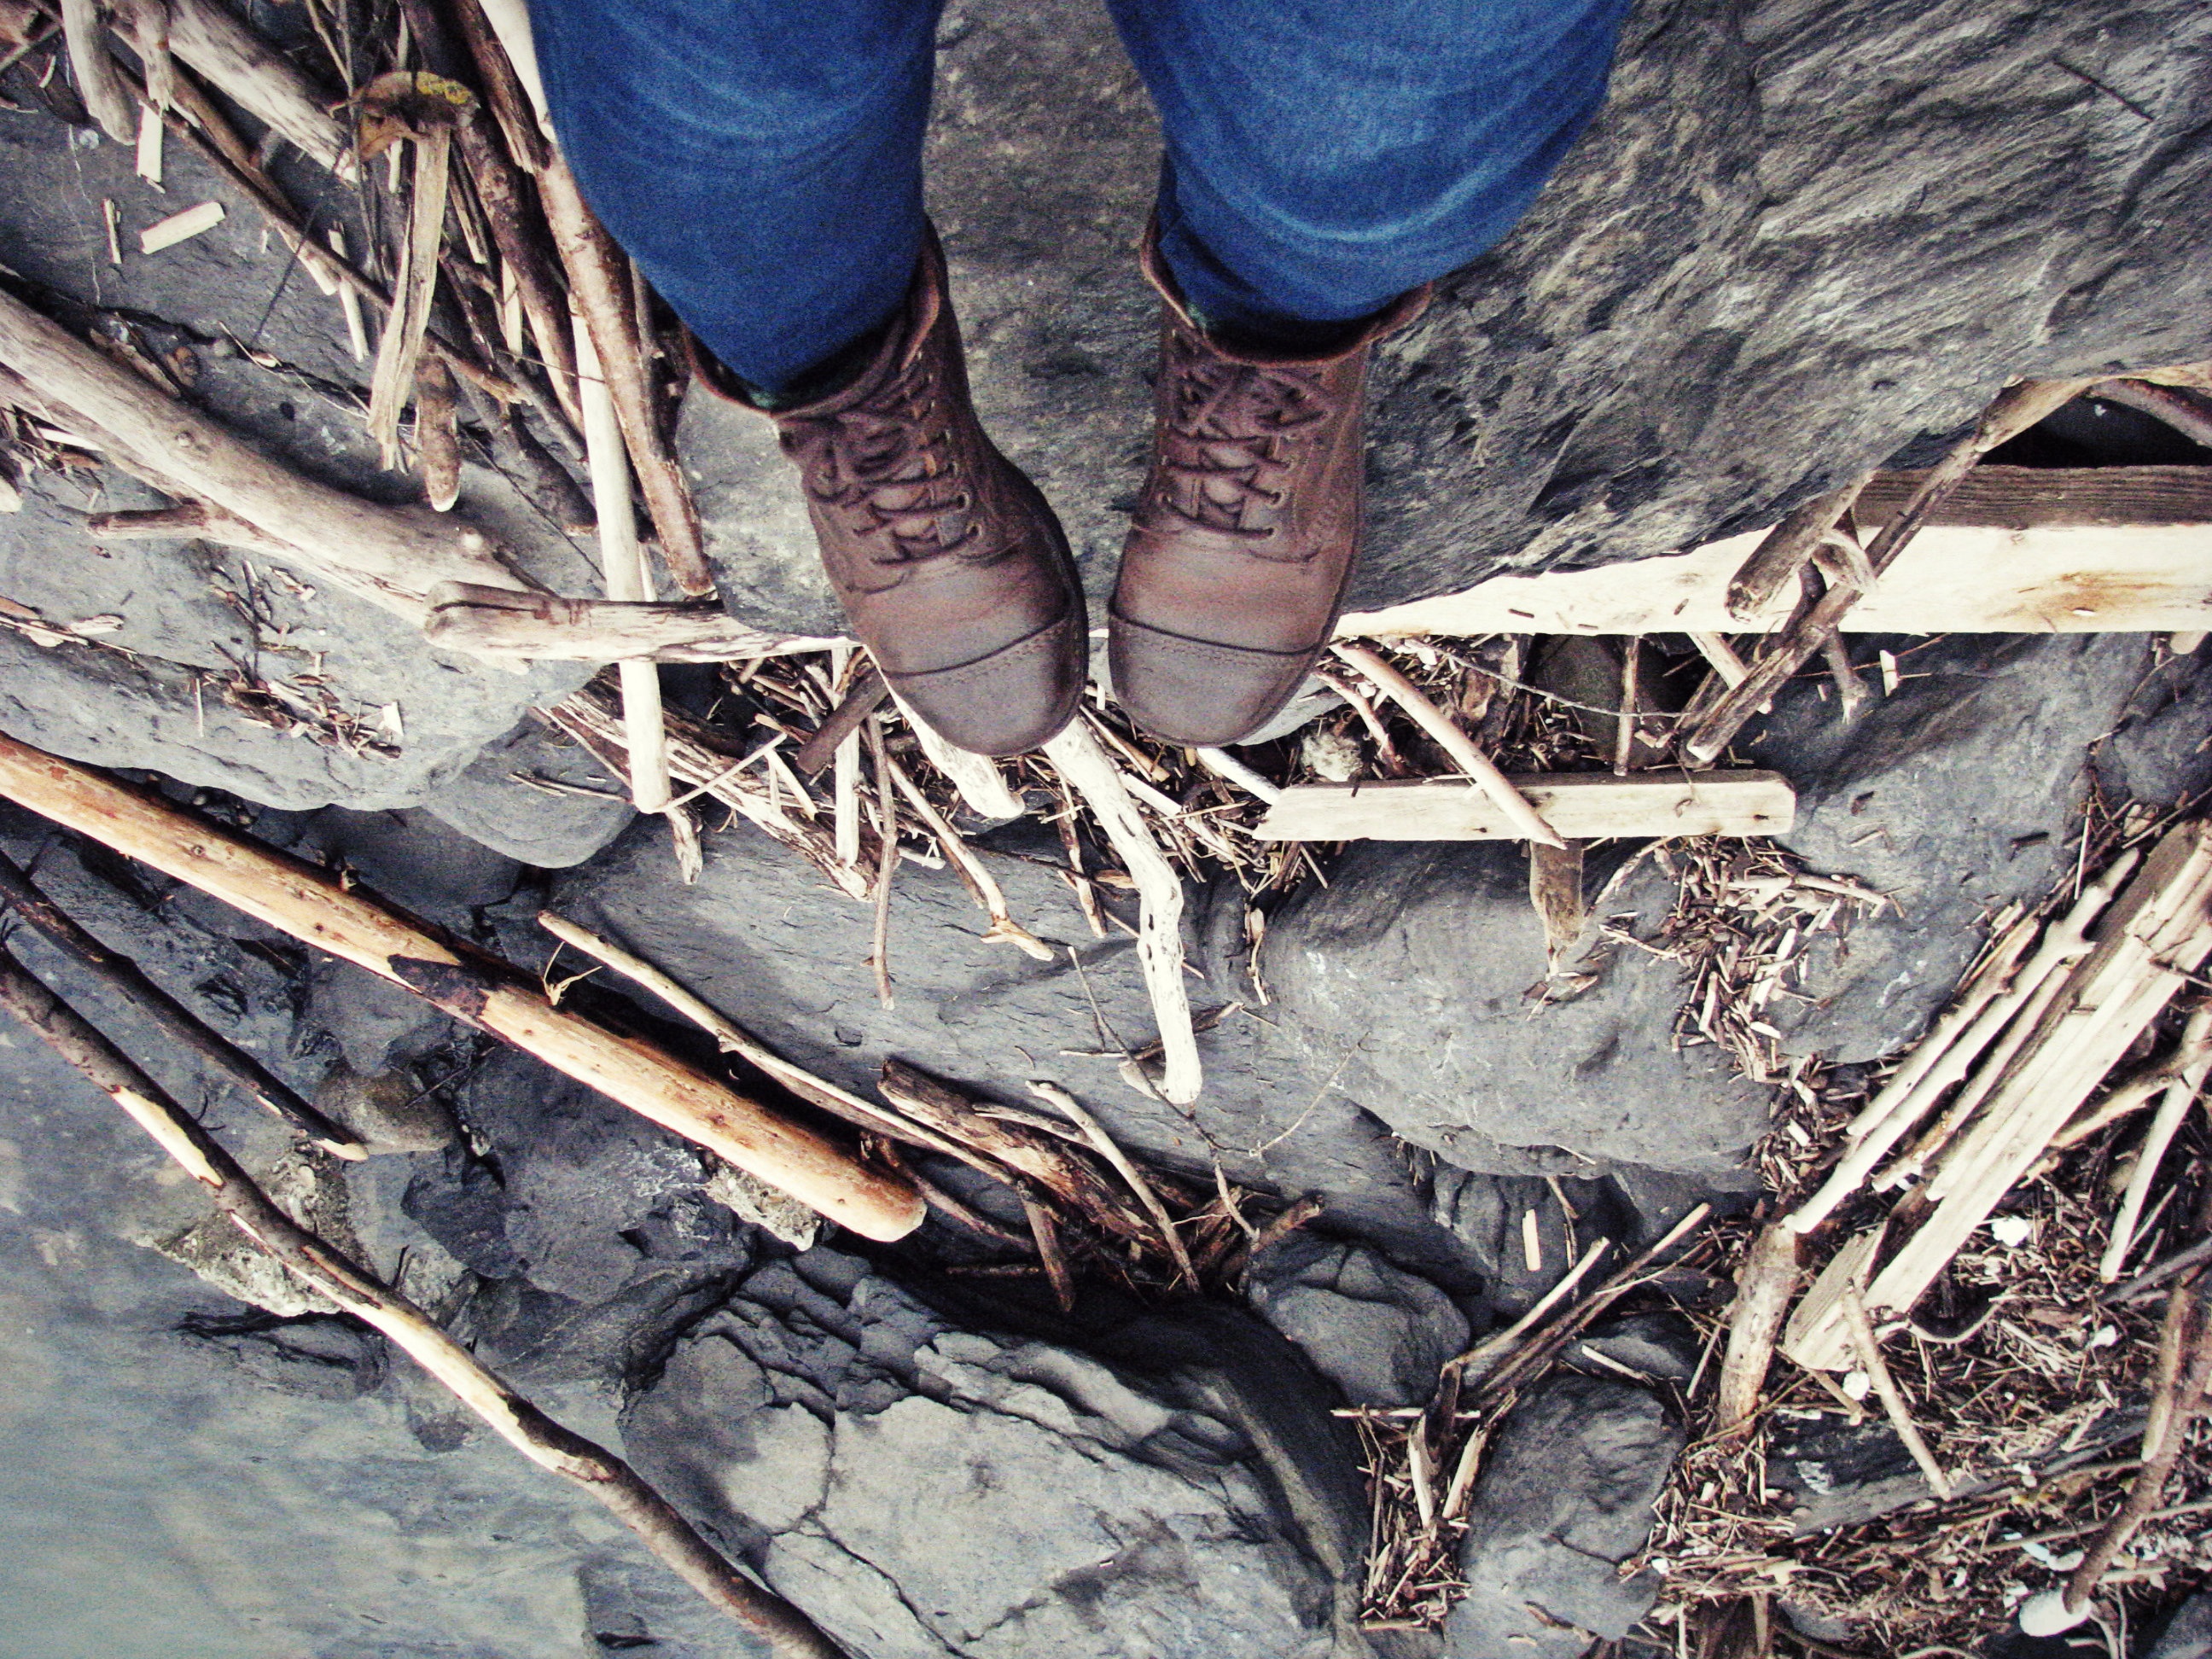
tree, nature, outdoor, walking, wood, feet, walk, young, foot, soil, freedom, lifestyle, healthy, hipster, shoes, outside, geology, legs, boots, style, active, brawn